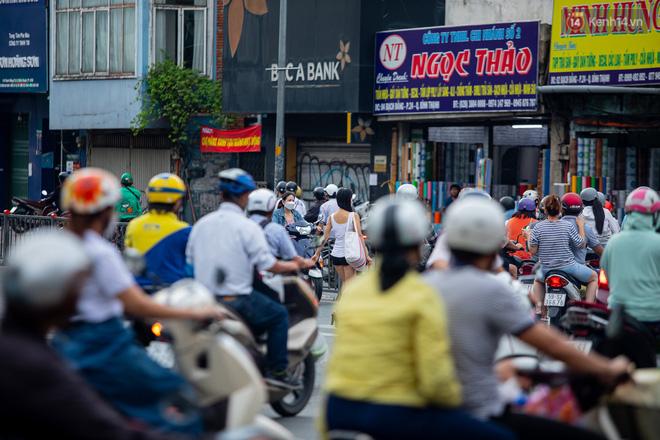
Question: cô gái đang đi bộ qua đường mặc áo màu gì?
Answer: áo màu trắng